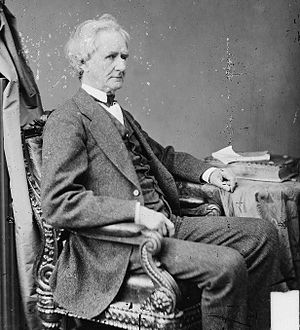
Simon Cameron / Politik
Simon Cameron
Simon Cameron var en amerikanske politiker som var krigsminister under Abraham Lincoln i starten af den amerikanske borgerkrig.